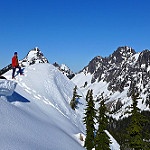
Scene: Outdoor